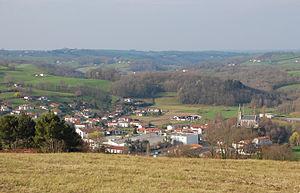
Le village de Bonloc vu de l'Agarramendi.